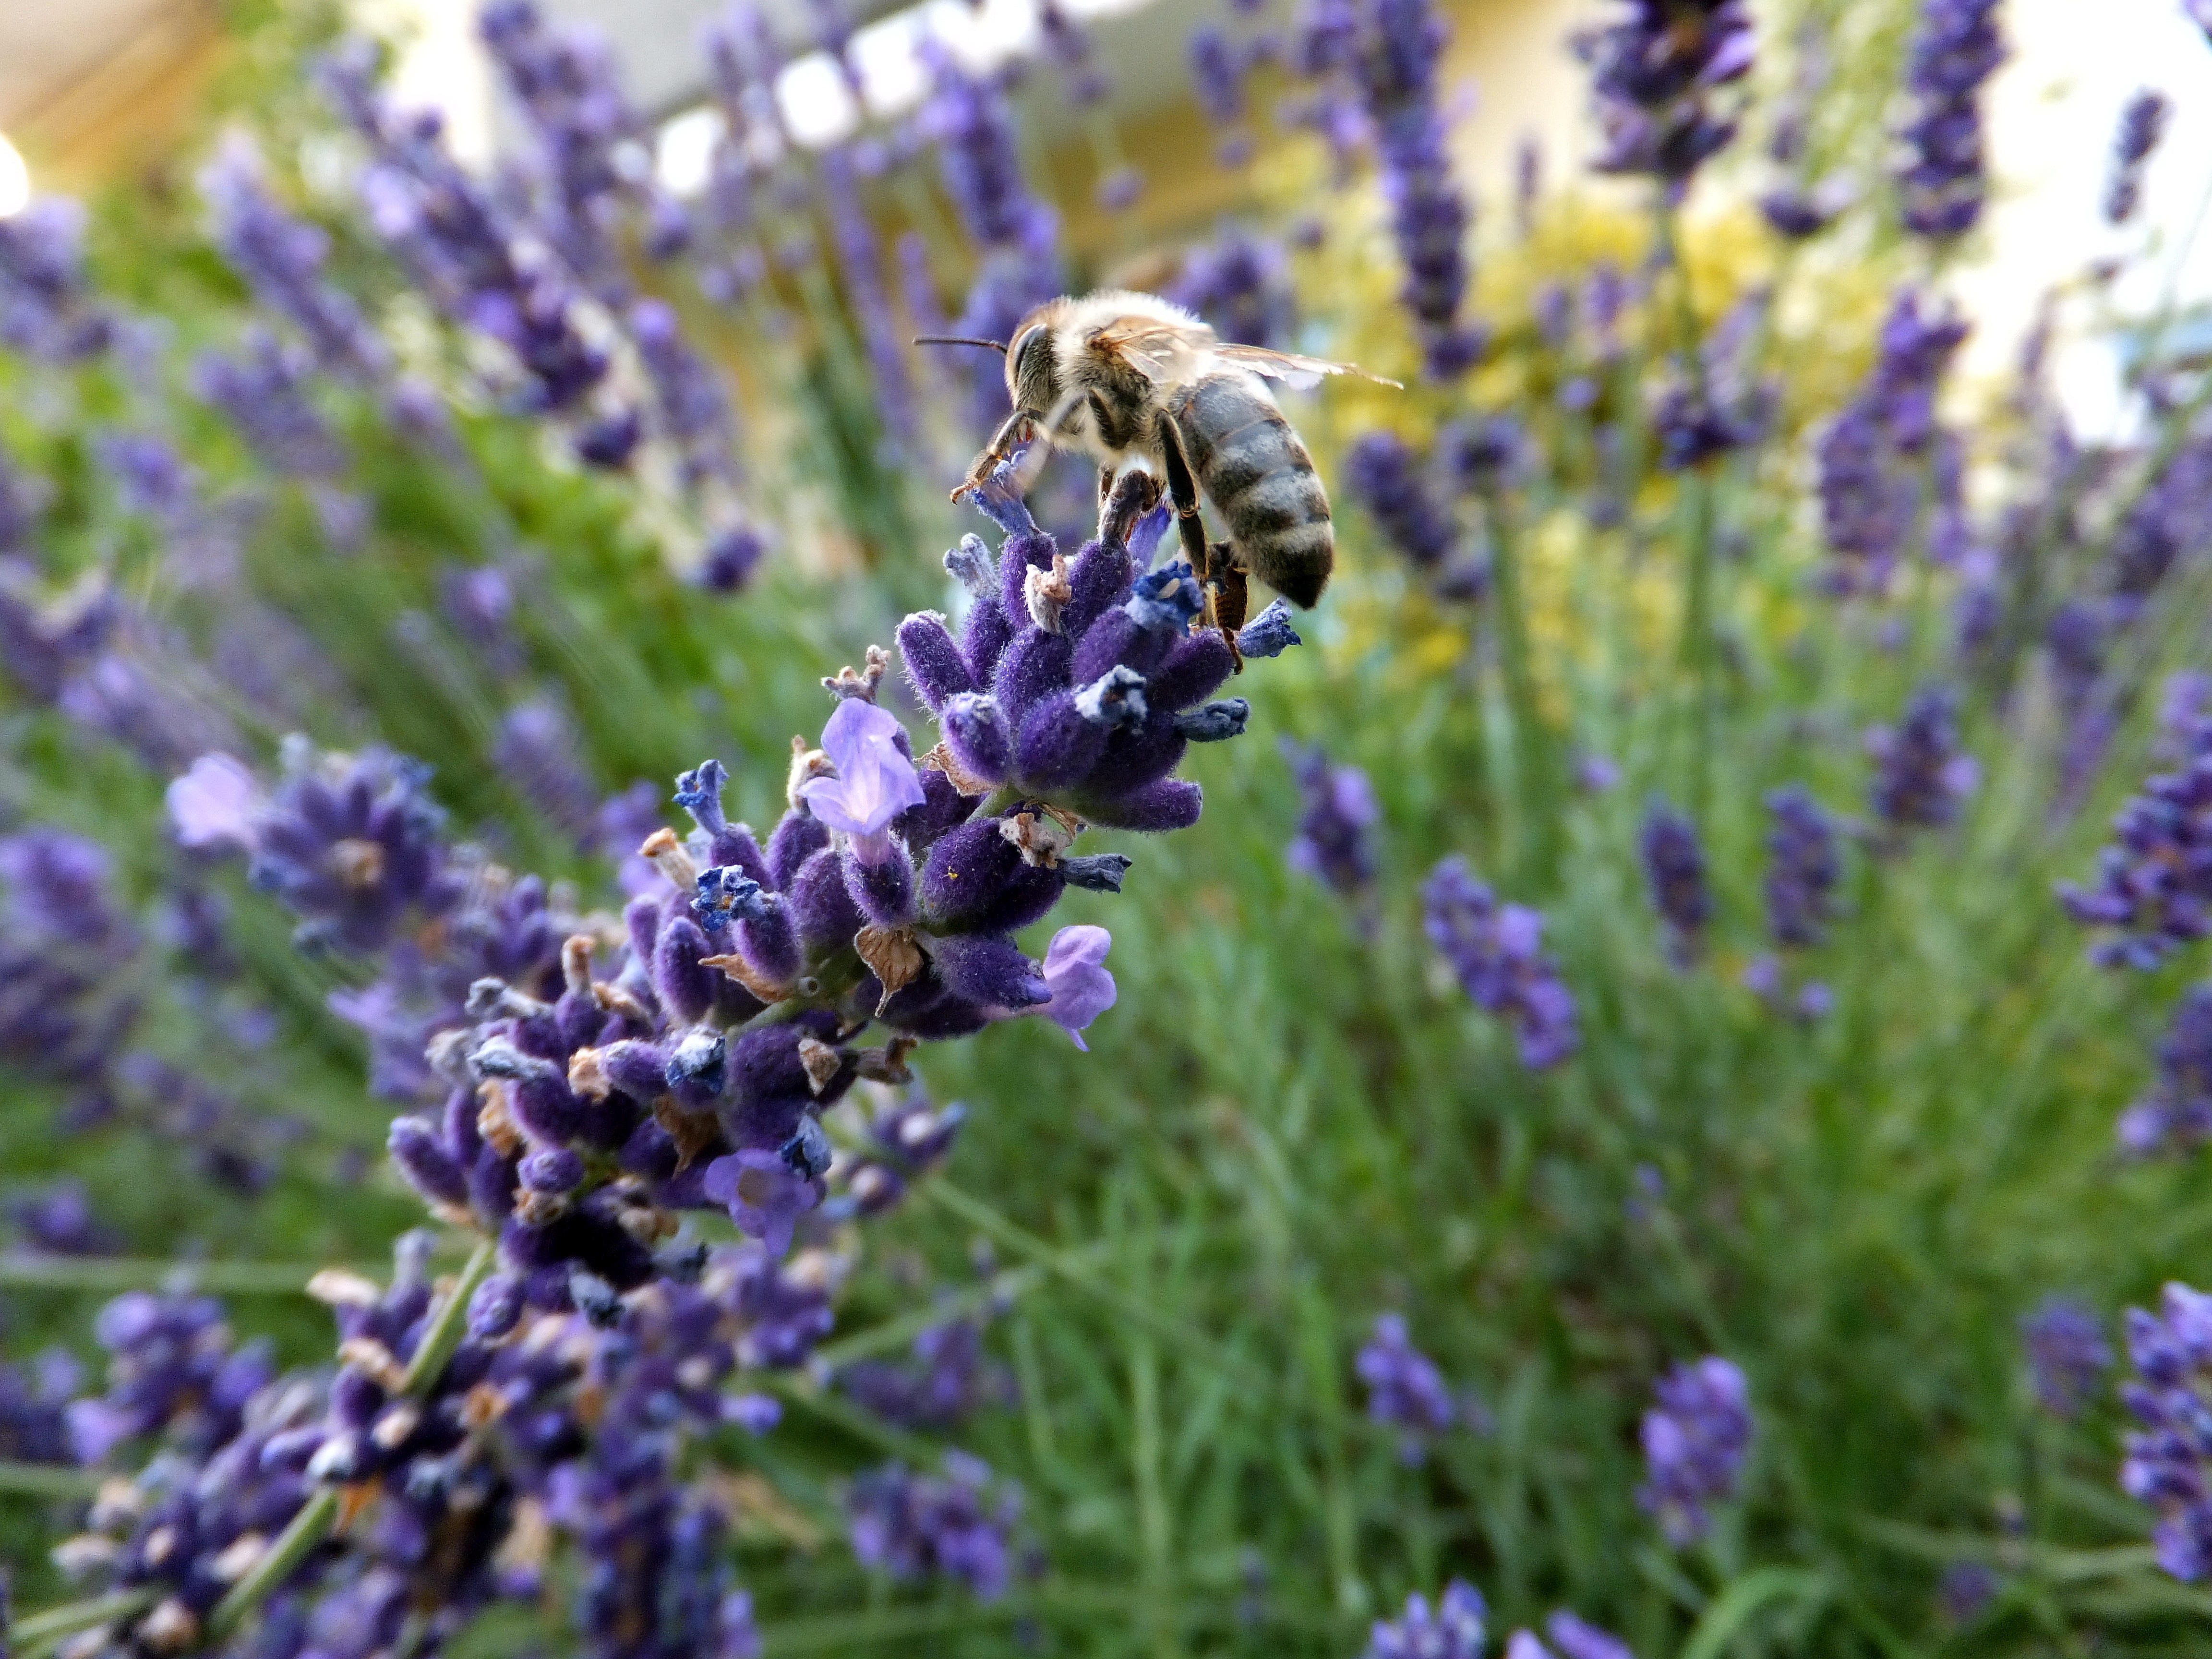
nature, plant, meadow, flower, herb, insect, macro, botany, garden, flora, lavender, invertebrate, wildflower, bee, bluebonnet, lupin, macro photography, flowering plant, honey bee, pollinator, land plant, membrane winged insect, english lavender, french lavender, hyssopus